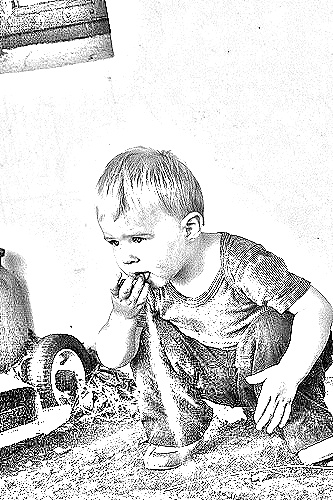
Portrait style: Sketch Portrait